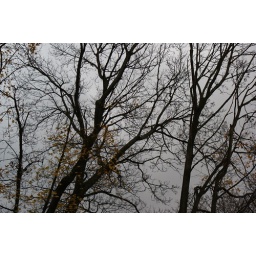
Just a week or two ago these trees were covered in bright yellow leaves.